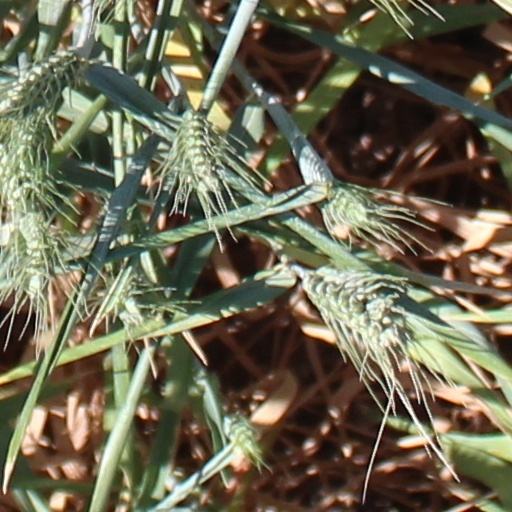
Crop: wheat